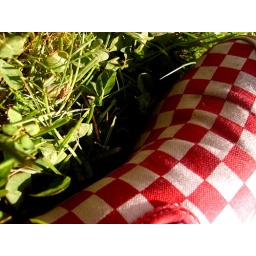
vans in the grass